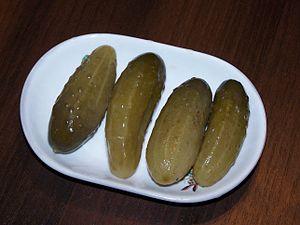
Malossol désigne, dans la cuisine russe et les autres cuisines slaves, un mode de préparation de condiments ou de mets, à l'aide de saumure faiblement dosée.